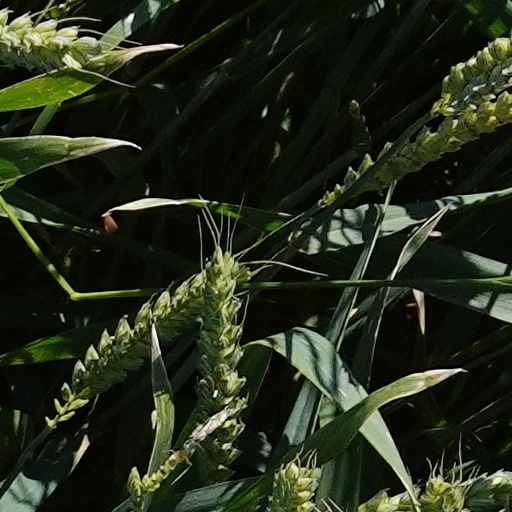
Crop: wheat